Carlos Correa

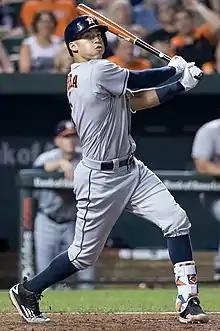
Correa batting for the Astros in 2016

Correa began the 2016 season by becoming the youngest player in the Astros' history to hit a home run on Opening Day. He missed playing time in September due to a shoulder injury. Correa ended the season with a .274 batting average, a .361 on-base percentage, a .451 slugging percentage, 36 doubles (10th in the AL), 20 home runs, and 96 RBIs in 577 at bats. He hit one ball with an exit velocity of 118.2 mph; the only major leaguer to hit a ball harder in 2016 was Giancarlo Stanton. Baseball-Reference.com calculated that Correa's 2016 season was worth 5.9 wins above replacement. He had four walk-off hits during the season, the most in MLB.